Hibernaculum (zoology)

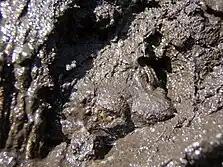

Common snapping turtles generally hibernate for about six months from early October to mid-April. They live in lakes during their active months, then travel to small offshoot streams to hibernate. Hibernacula are about 100–150 meters away from the main body of the home lake. Most snapping turtles hibernate by burrowing into the banks of alder streams or vegetated streams, but some use other structures such as abandoned beaver dens. These streams are typically less than 0.3 m deep and 0.7 m wide, covered by sunken alder roots or fallen trees, and not covered by ice in the winter. Many animals return to the same stream to hibernate in subsequent years.